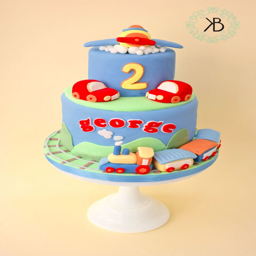
trains , planes and automobiles cake !